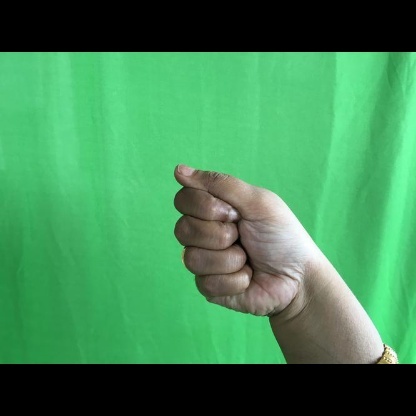
Mudra: Mushti